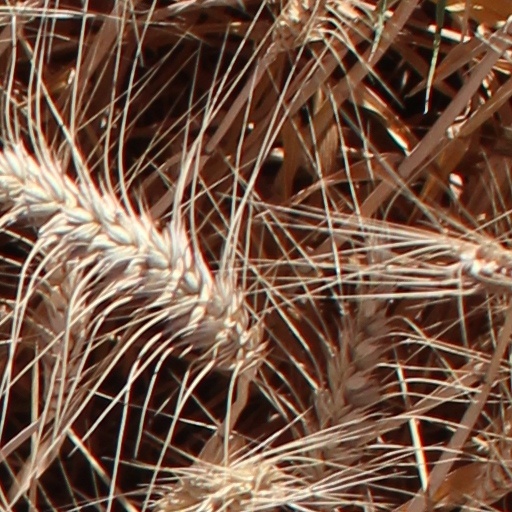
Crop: wheat